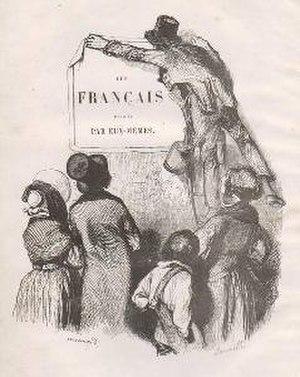
Frontispice des Français peints par eux-mêmes
Les Français peints par eux-mêmes, sous-titré Encyclopédie morale du XIXᵉ siècle à partir du tome IV, est un recueil publié par l’éditeur Léon Curmer de 1840 à 1842. Il s’agit de proposer un passage en revue de tous les types et espèces de Français, de « L’épicier » qui ouvre le tome I jusqu’à l’article « Corse » qui clôture l’ouvrage. En tout, cette encyclopédie se compose de 5 tomes dédiés à la population parisienne, de 3 tomes traitant de la province et des colonies, et d’un tome offert aux souscripteurs : Le Prisme. De nombreux écrivains et journalistes célèbres contribuent à l’ouvrage ainsi que des illustrateurs.